Zebra

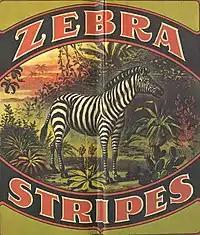
"Zebra Stripes," trademark for the defunct Glen Raven Cotton Mills Company

In all species, excess males gather in bachelor groups. These are typically young males that are not yet ready to establish a harem or territory. With the plains zebra, the oldest males are the most dominant and group membership is stable. Bachelor groups tend to be at the boundaries of herds and during group movements, the bachelors follow behind or along the sides. Mountain zebra bachelor groups may also include young females that have left their natal group early, as well as old, former harem males. A territorial Grévy's zebra stallion may allow non-territorial bachelors in their territory, however when a mare in oestrous is present the territorial stallion keeps other stallions at bay. Bachelors prepare for their future harem roles with play fights and greeting/challenge rituals, which make up most of their activities.